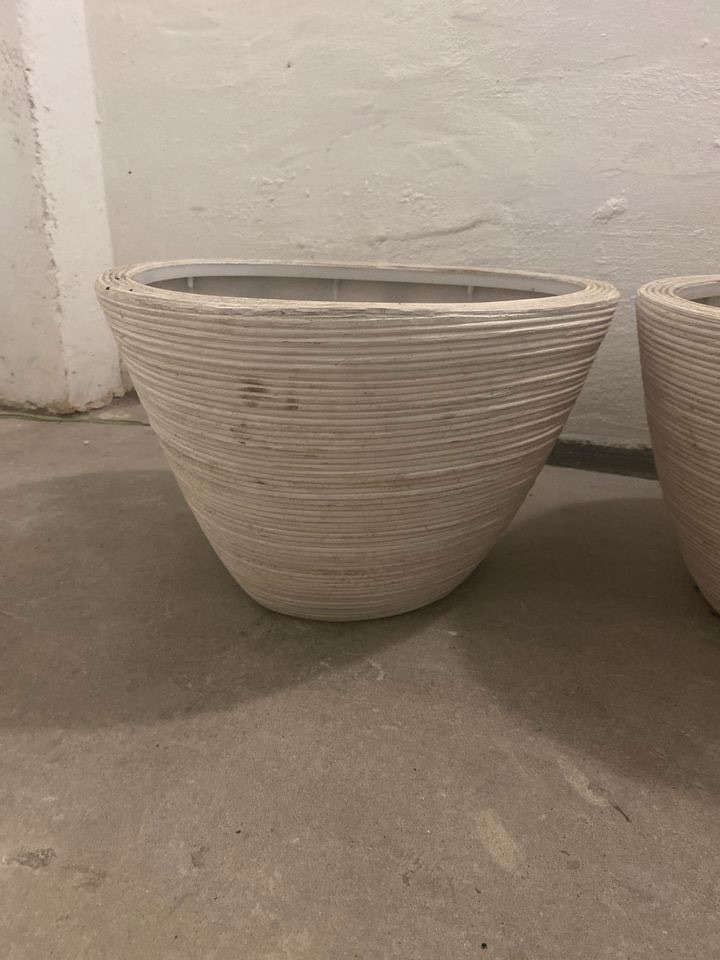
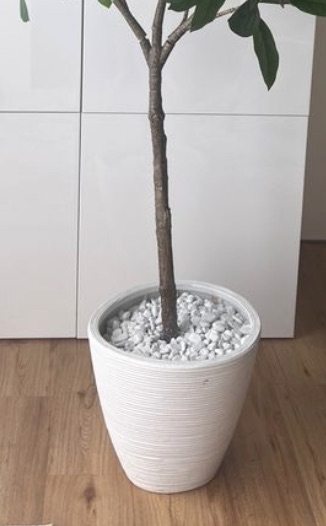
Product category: misc
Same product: yes